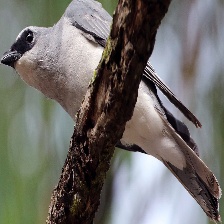
Species: GREY CUCKOOSHRIKE
Scientific name: CORACINA CAESIA